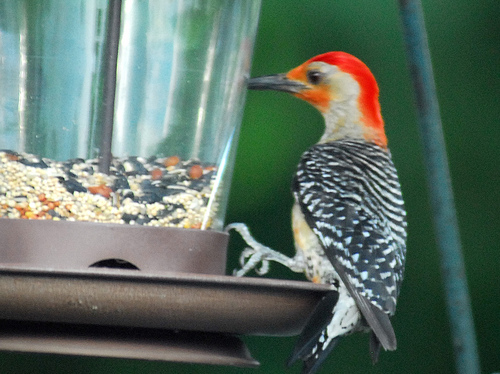
this colorful bird has a white body with black and white zebra striped wings and tail; it's head is bright red and i's long pointed beak has orange around it.
this bird has a long straight bill, a bright red crown, and black and white striped wings.
this bird is red, white, and black in color with a long black beak and dark eye rings.
this bird has a speckled back and wing, red crown, and long pointy bill.
middle size bird with red fur on top of the head.
a small bird with a bright red head, long beak, and speckled plumage.
a small bird with a red top on head and a white and black body.
this small bird has a red crest and black and white wings.
this bird has wings that are black and white and has a red bellya bird with a long pointed beak and a multi-colored head of which colors are red, yellow, and gray.
Species: Red Bellied Woodpecker